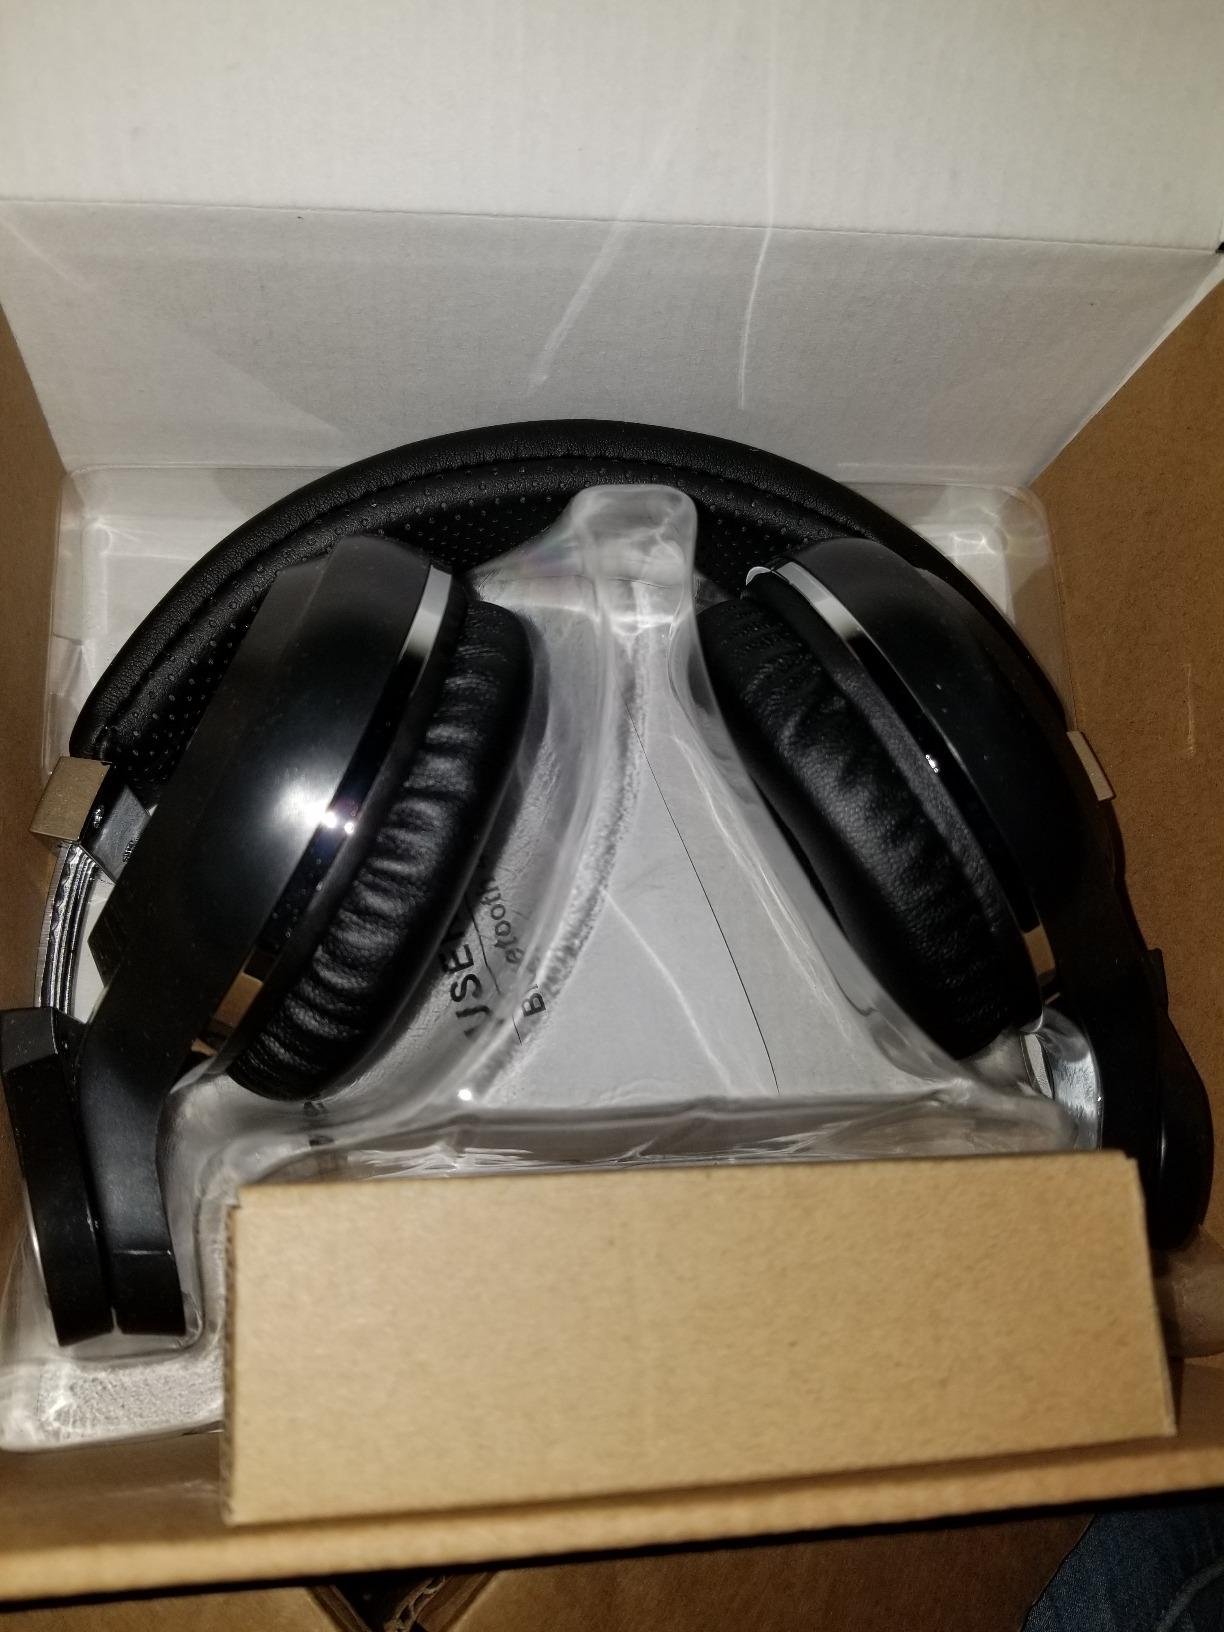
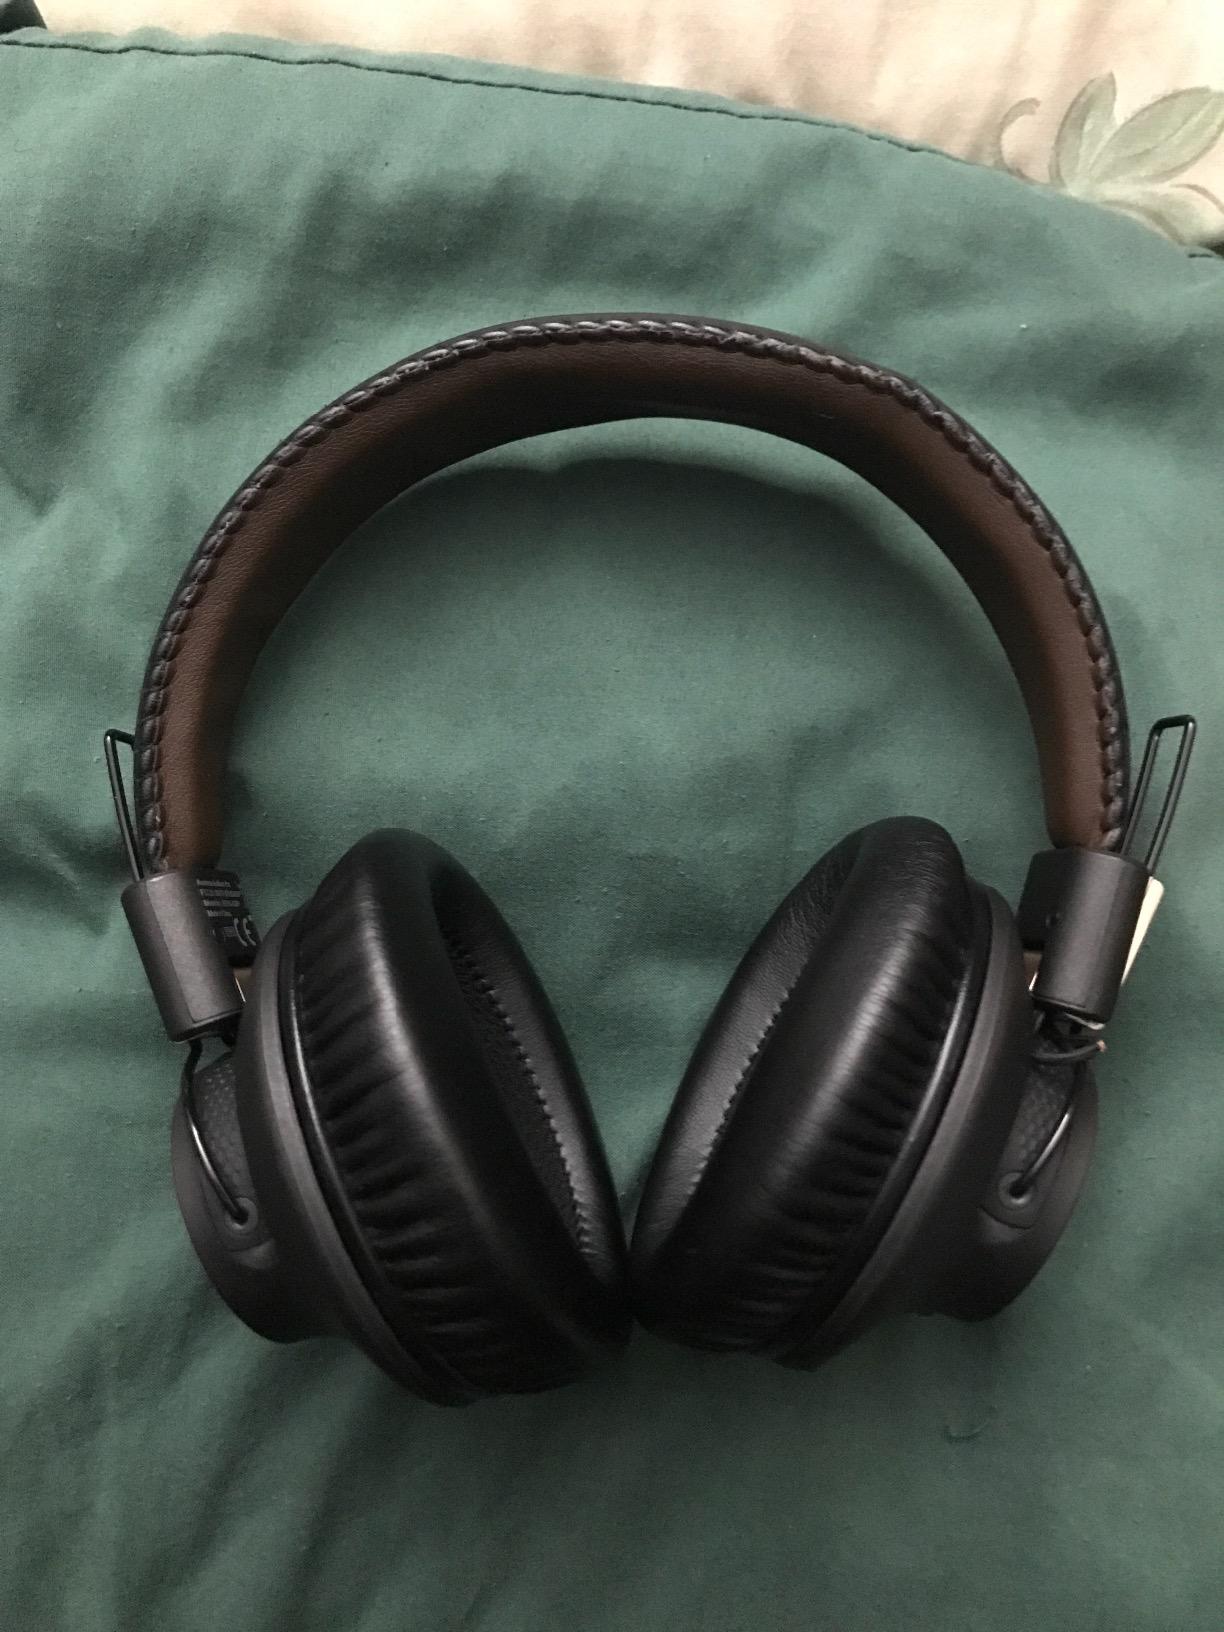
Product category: headphones
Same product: no